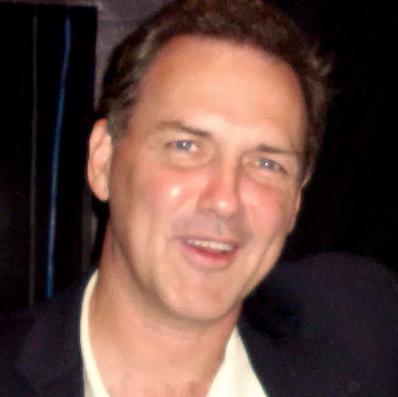
Age: 45